Battle of Kagul

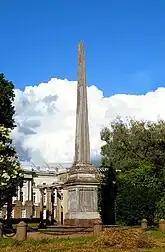
The Kagul Obelisk in Tsarskoye Selo

Hearing of the disaster at the Kagul River, the Crimean khan Qaplan II Giray entered the city of Izmail out of fear of facing the smaller yet seemingly unstoppable Russian force, but the locals of the city were wary of the Tatars' presence in the city, owing to their fear that the invading Russians would give them reprisals for allowing the Tatars to enter their city. The huge yet disheartened Tatar army along with the Crimean Khan, having not participated in the battle at Kagul the previous day despite only an hour's march away, instead retreated towards Ackerman located on the Crimean homeland, having accomplished nothing positive thus far and giving zero contribution on the Ottoman war effort for the rest of the war.